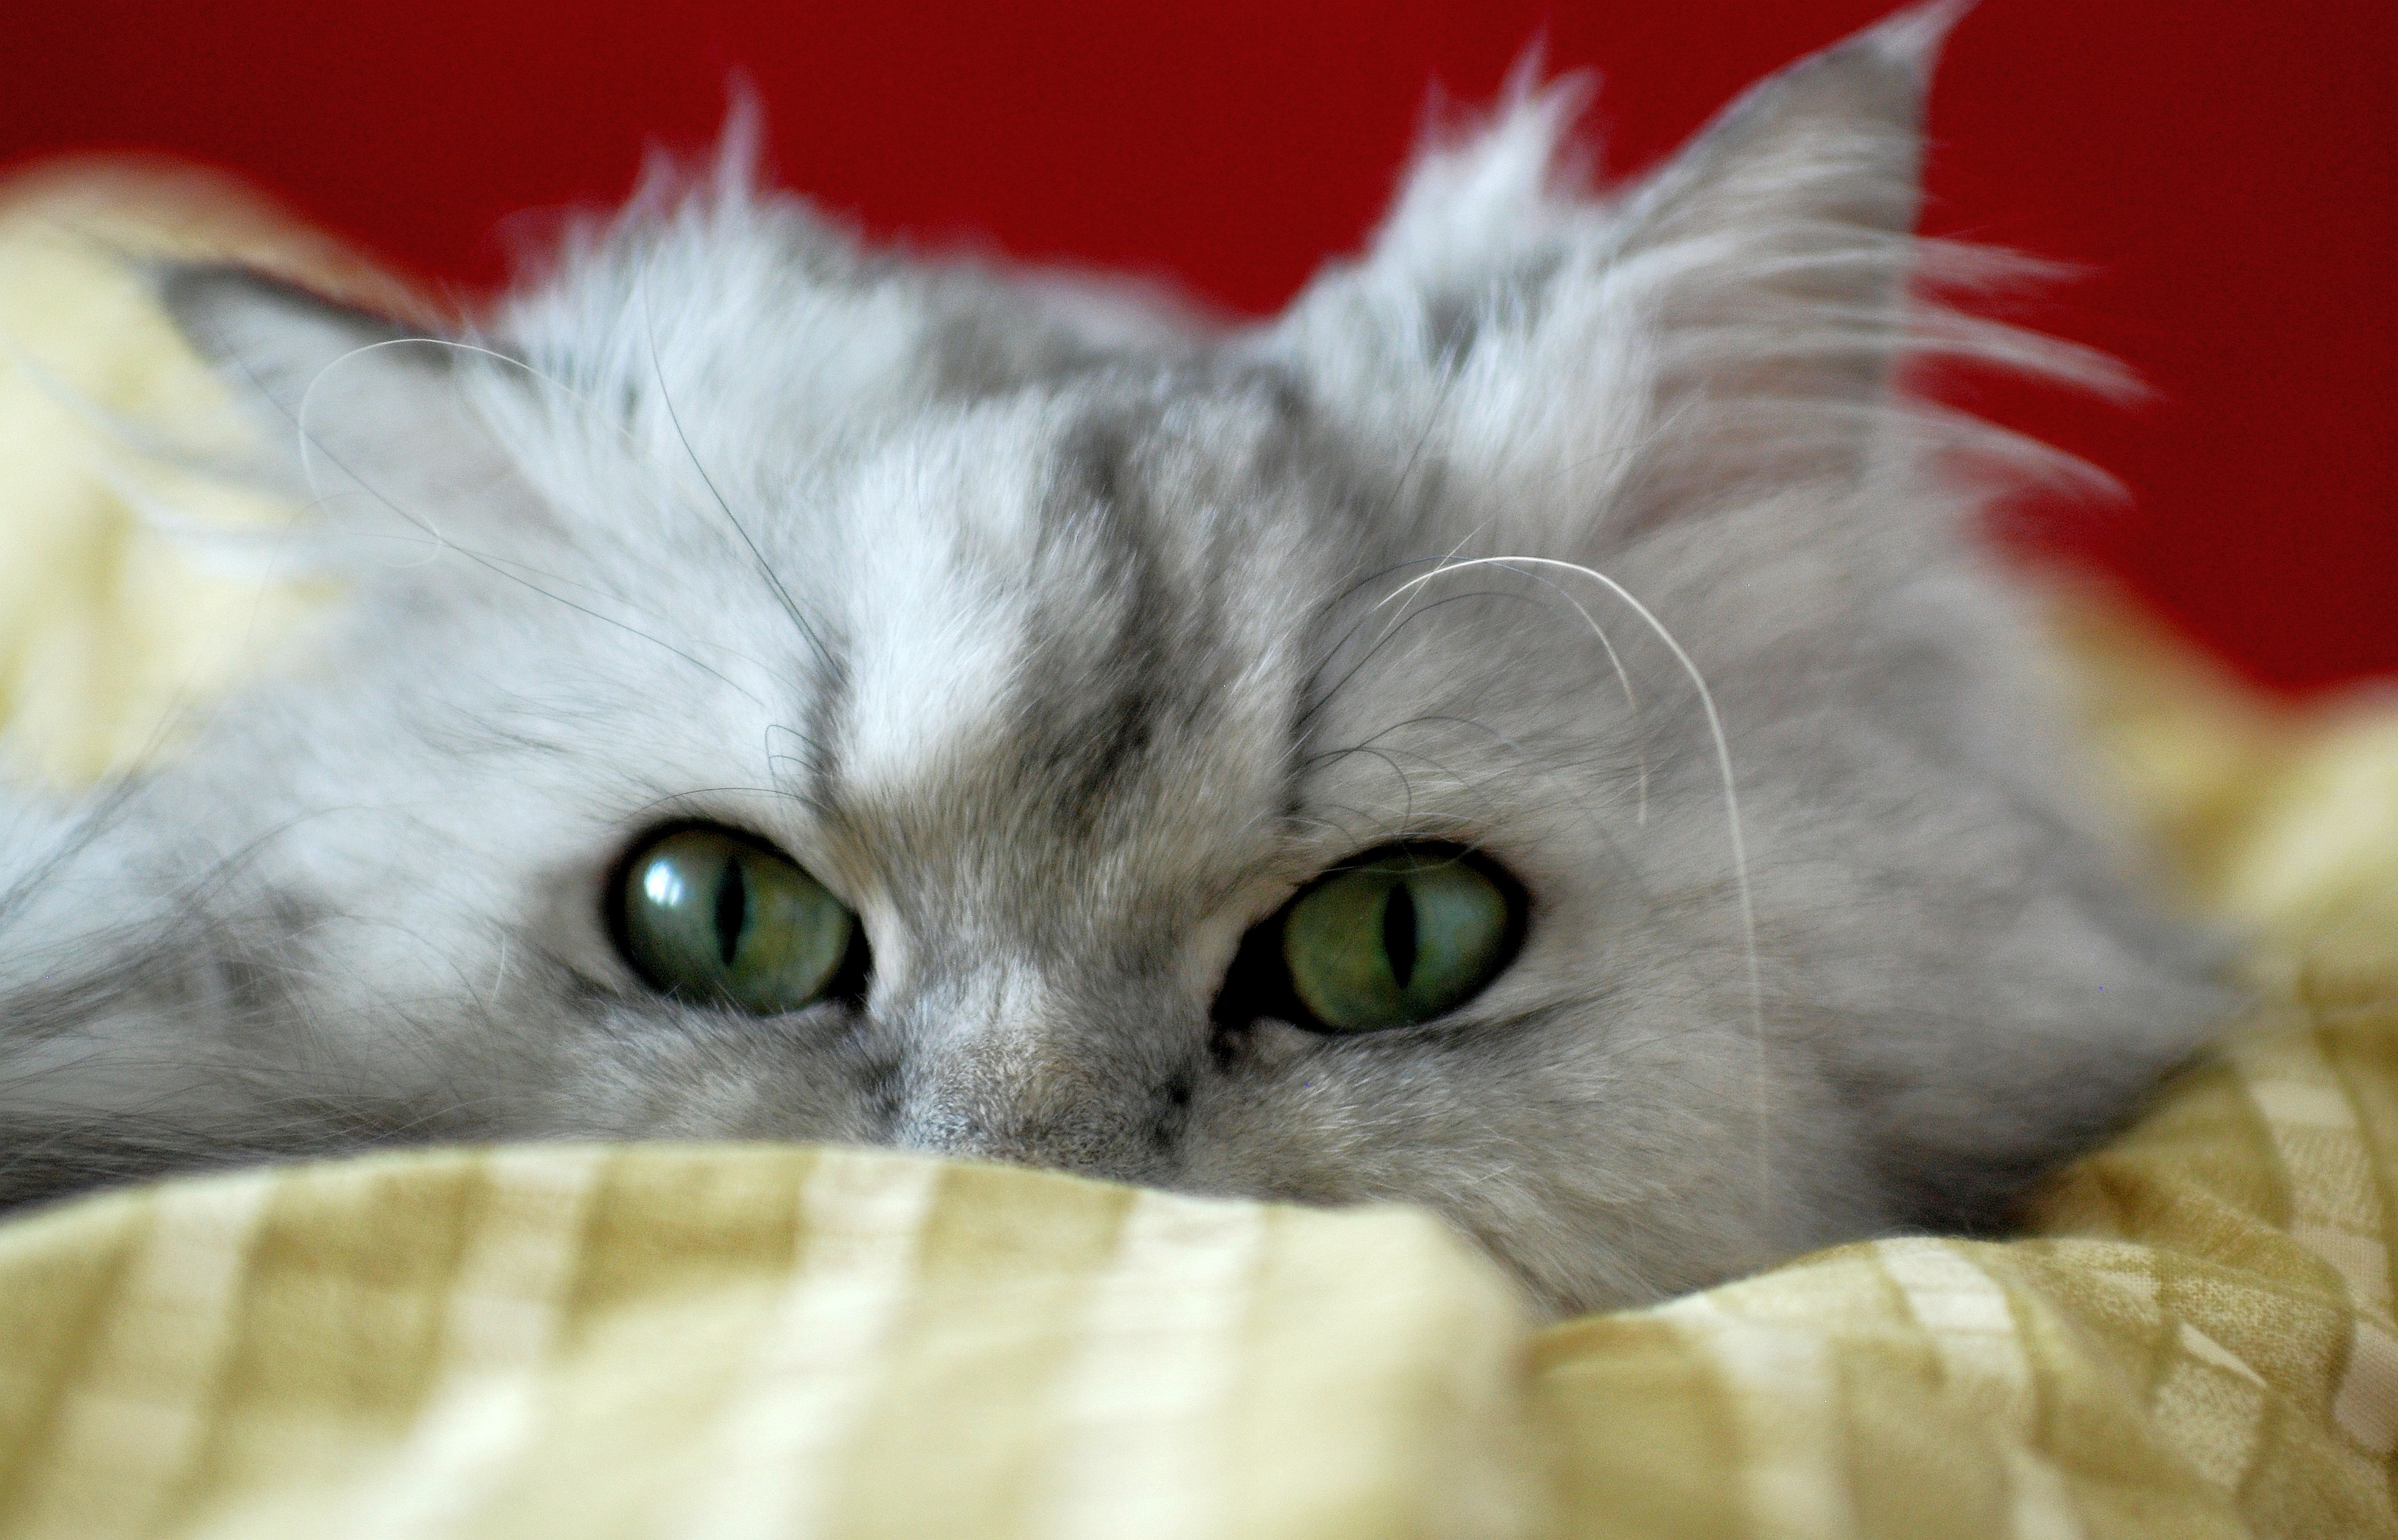
nature, animal, pet, kitten, cat, feline, mammal, nikon, close up, pets, cats, whiskers, cool image, animals, vertebrate, chat, 28, moscow, gato, nikkor, russia, d80, chats, moskau, nikond80, moscou, marcello, persian, chinchilla, nikkor357028, 3570, small to medium sized cats, cat like mammal